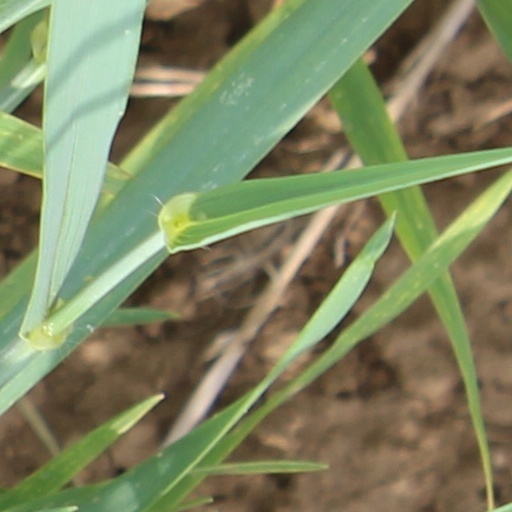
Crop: wheat